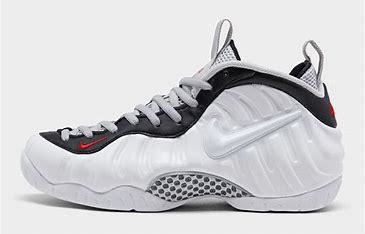
Brand: Nike
Model: Air Foamposite Pro